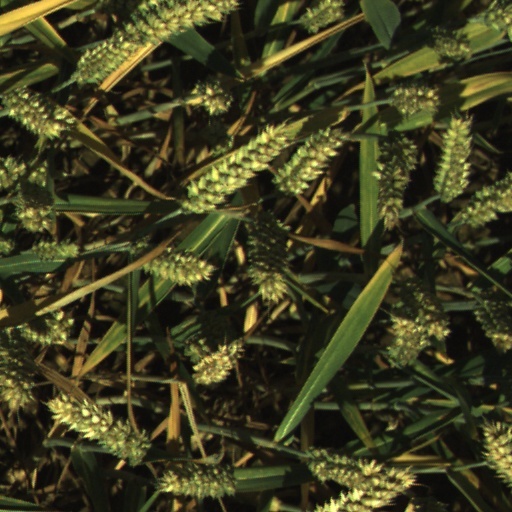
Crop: wheat